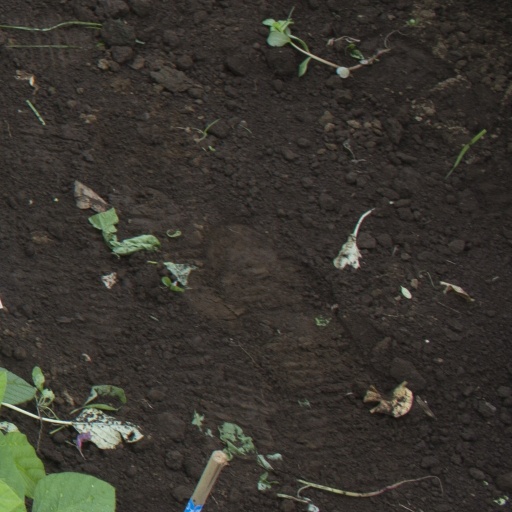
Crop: soybean